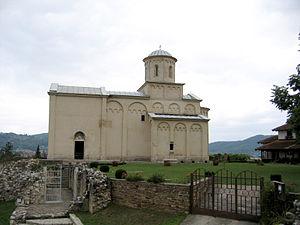
Arilje est une ville et une municipalité de Serbie, situées dans le district de Zlatibor. Au recensement de 2011, la ville comptait 6 762 habitants et la municipalité dont elle est le centre 18 725.